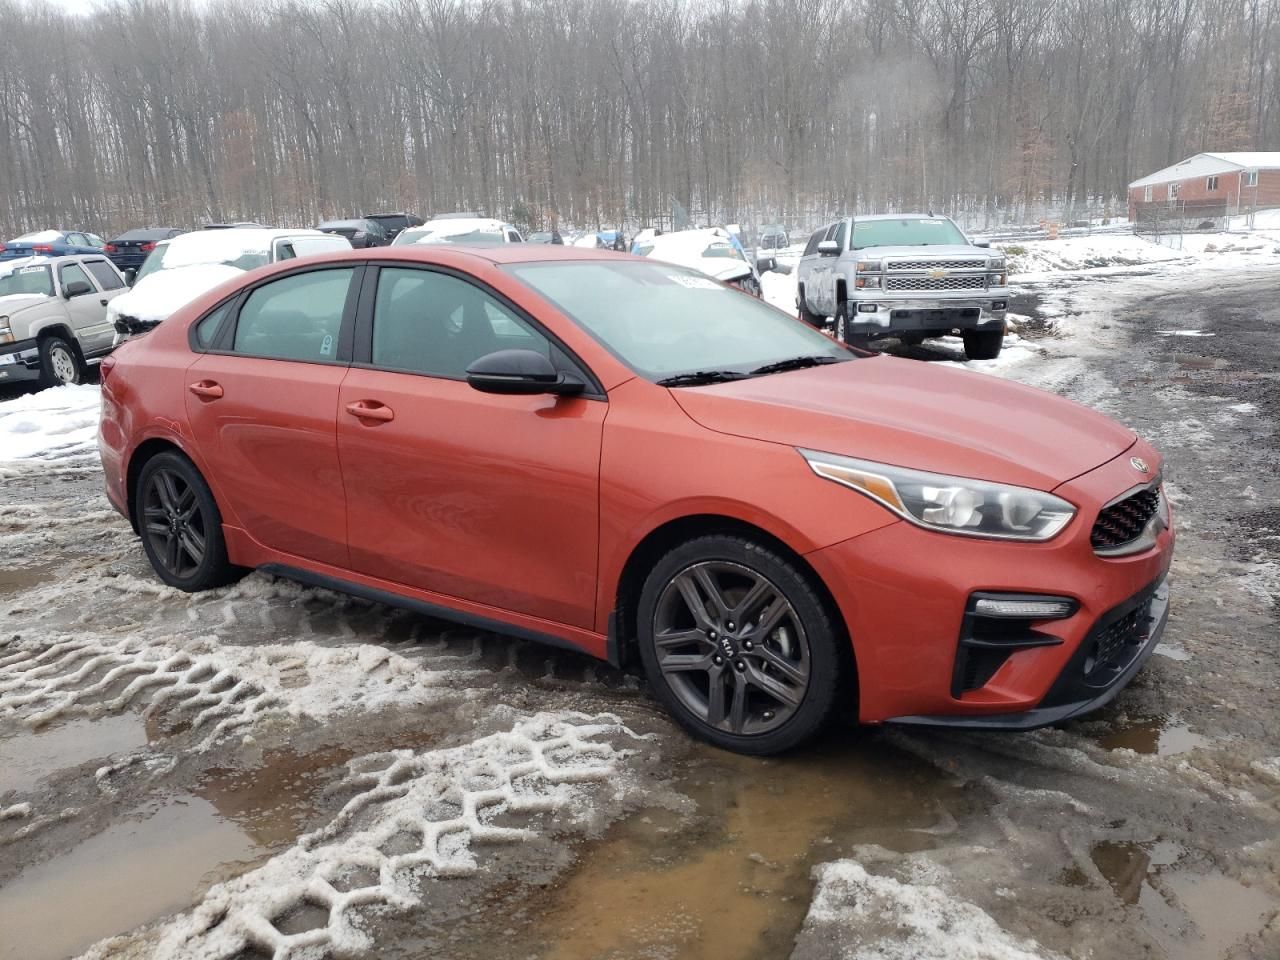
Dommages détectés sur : plaque d'immatriculation avant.
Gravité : mineur